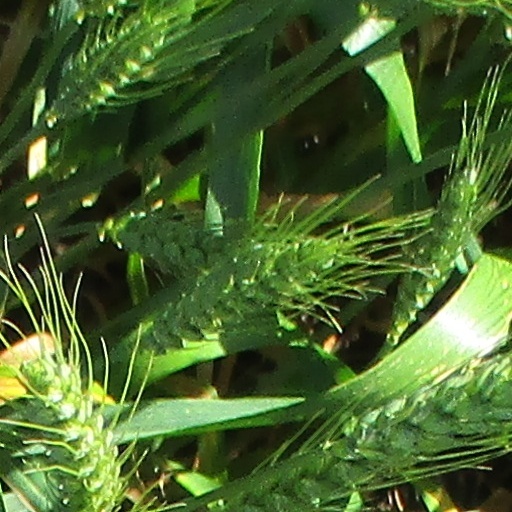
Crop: wheat